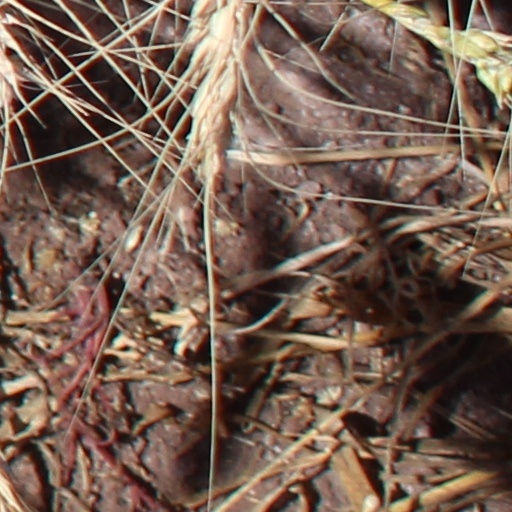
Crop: wheat